Eddie Little Sky

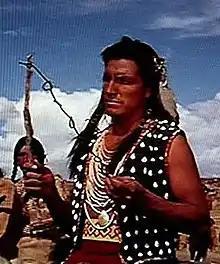
Eddie Little Sky in the role of "Chief of Crow" in the 1965 western spoof "The Hallelujah Trail"

Eddie Little Sky (August 15, 1926 – September 5, 1997), also known as Edward Little, was an American actor. A citizen of the Oglala Lakota tribe Eddie had parts in 36 feature films and over 60 television shows, mainly westerns in the role of a Native American. He was one of the first Native American actors to play Native American roles such as his performance in the 1970 film "A Man Called Horse".